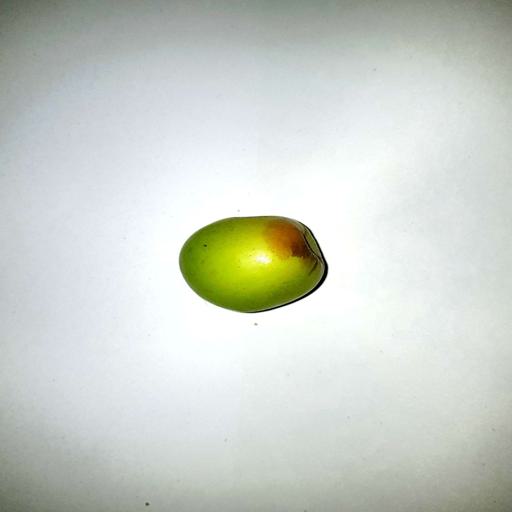
Label: bruised